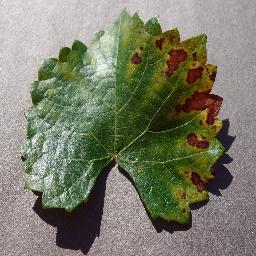
Label: Grape___Esca_(Black_Measles)